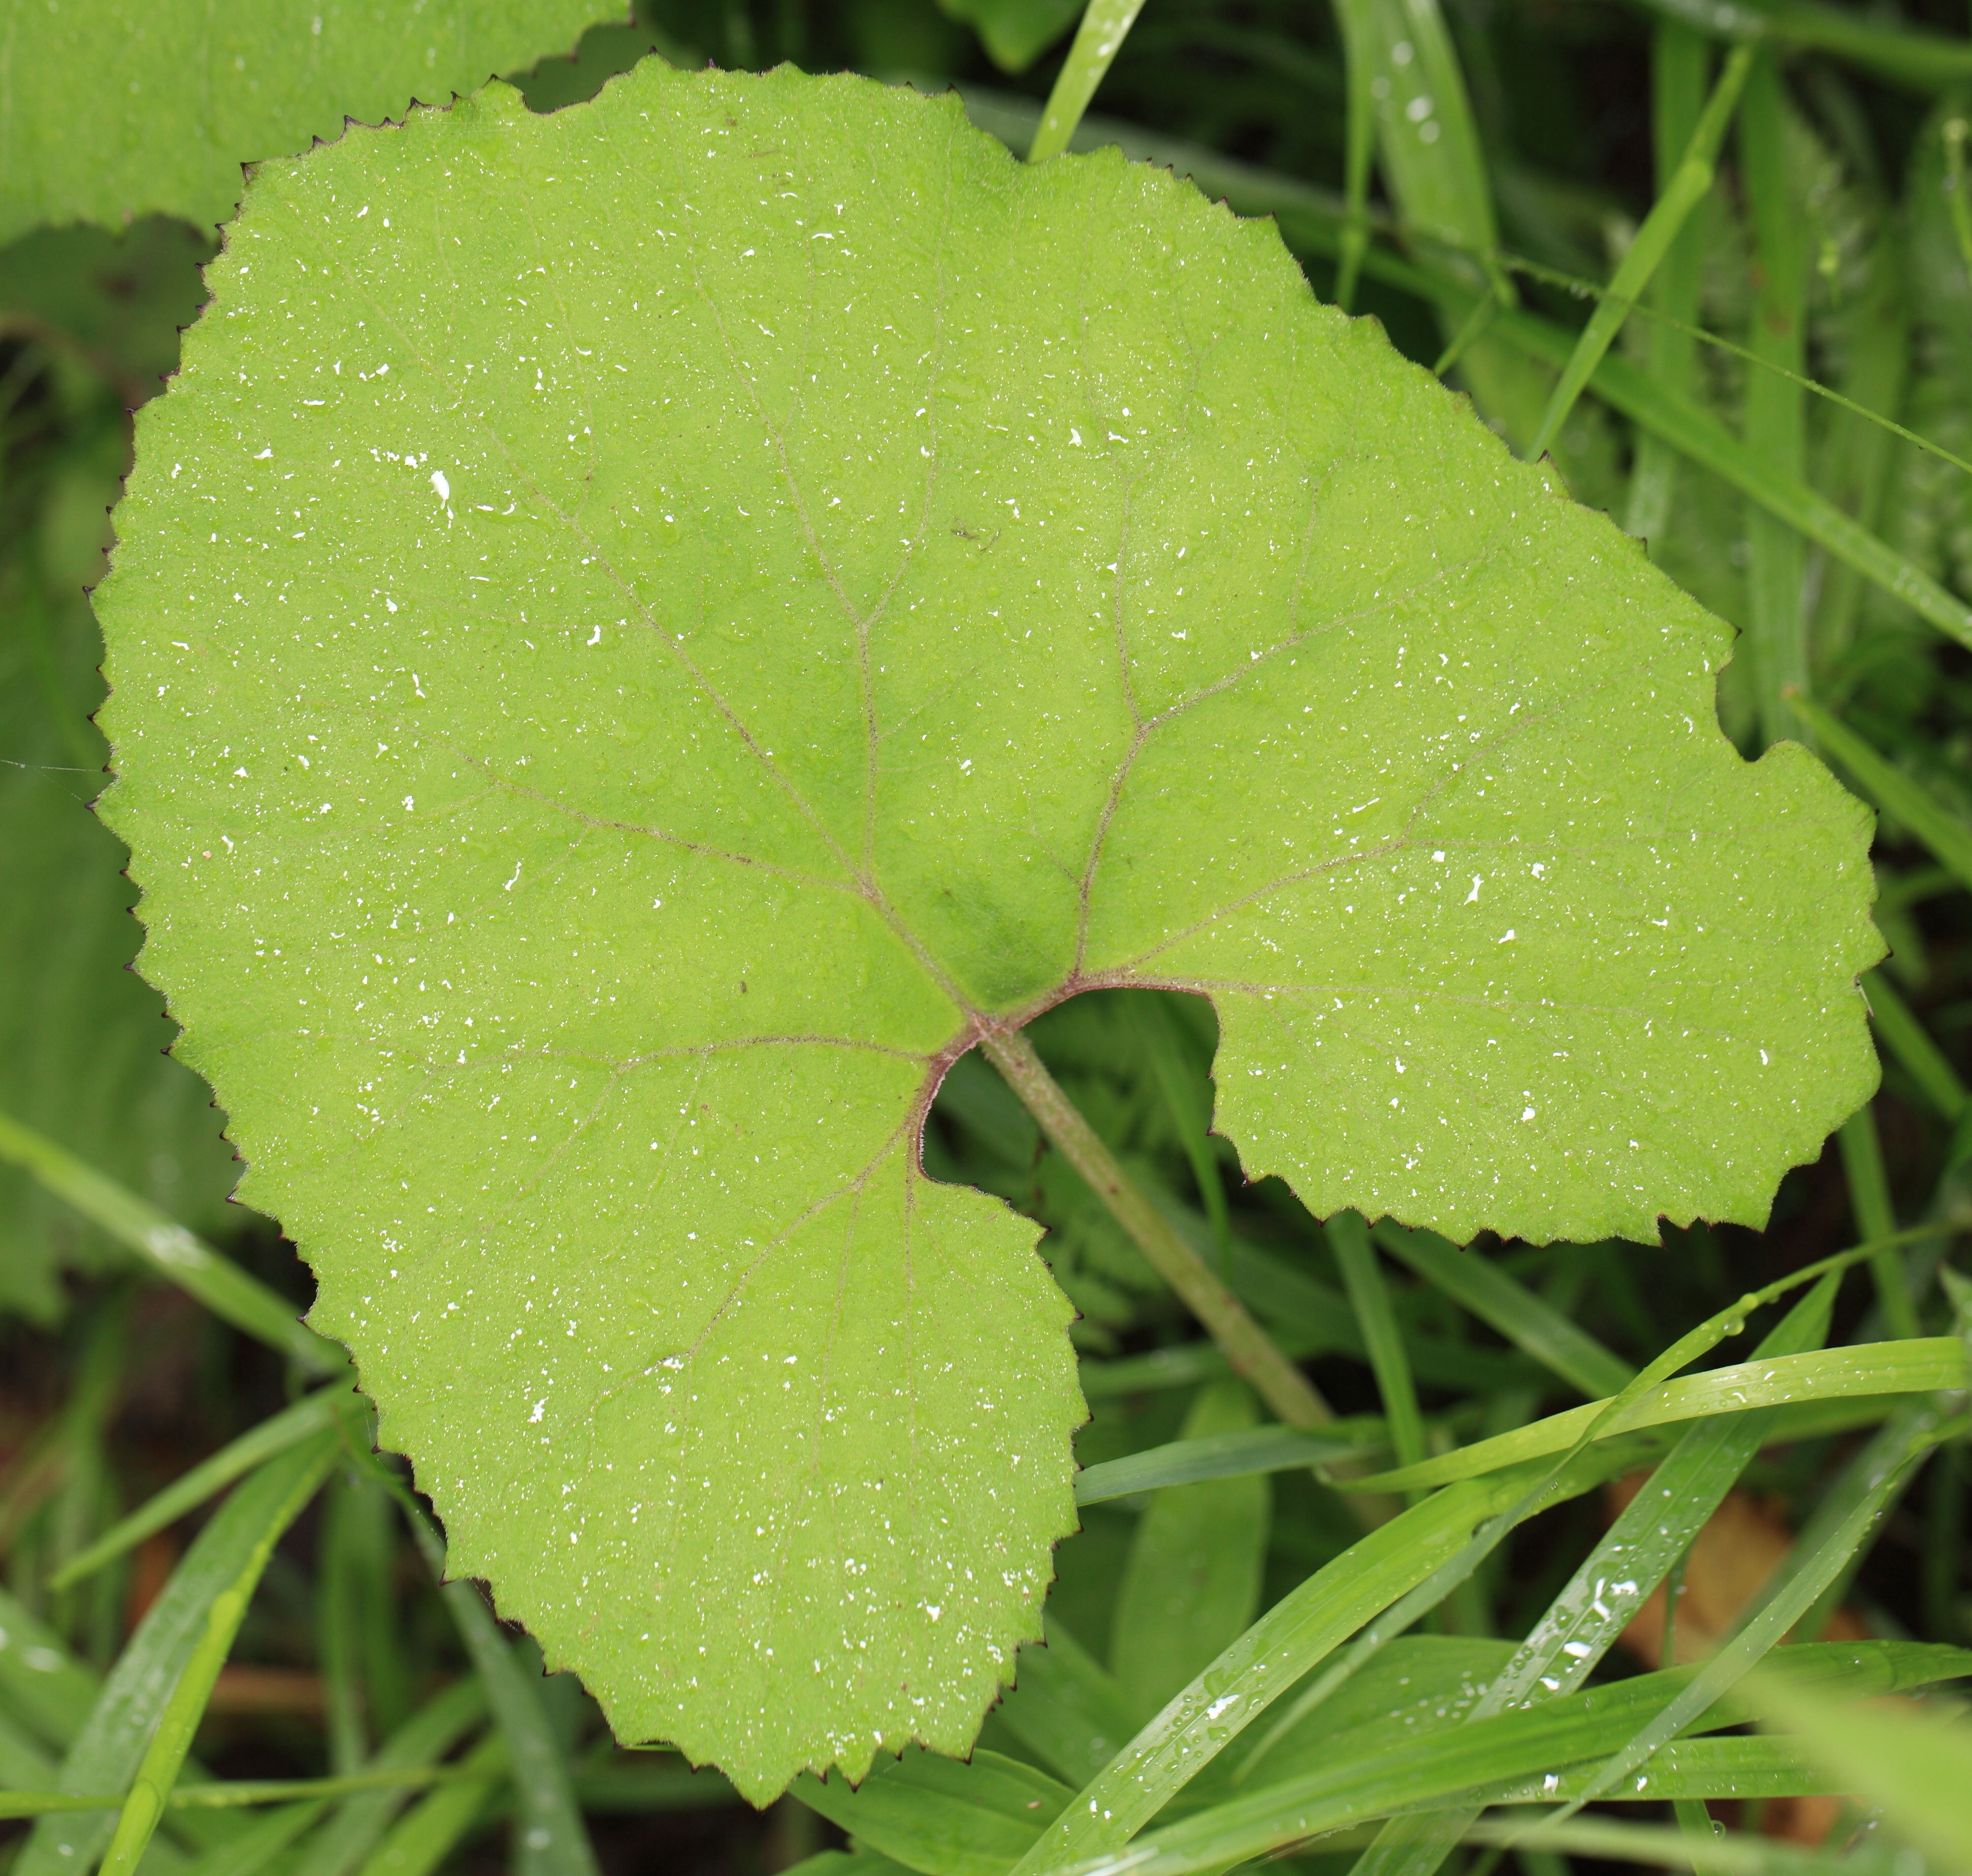
plant, leaf, flower, green, high, produce, insect, botany, flora, 5d, hires, markii, hi, res, resolution, nagano, suwa, fujimi, nyuukasayama, macro photography, flowering plant, annual plant, plant stem, land plant